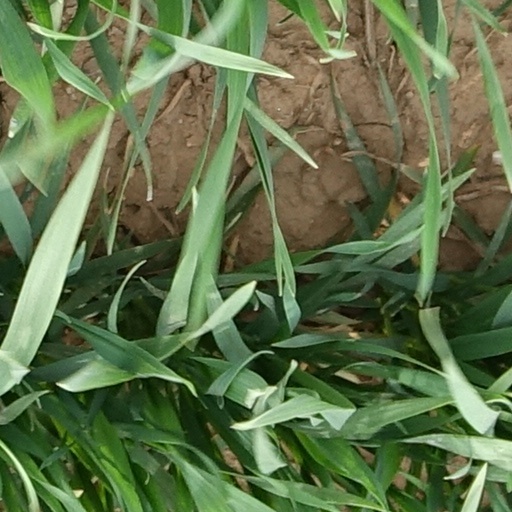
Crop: wheat